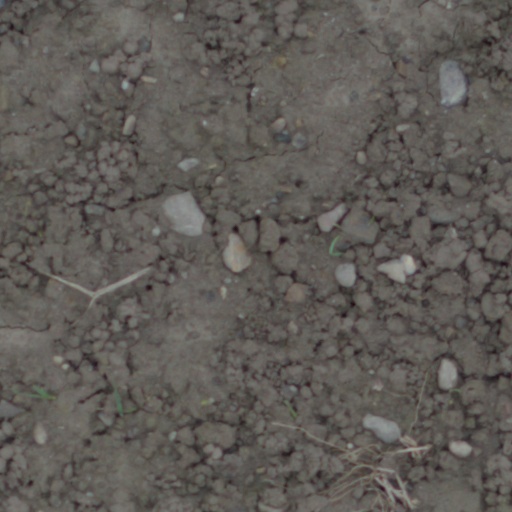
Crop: wheat